Rat (film)

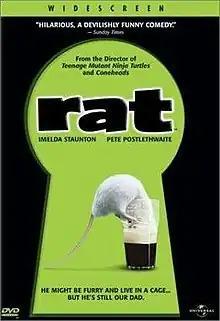
DVD cover

Rat is a 2000 comedy film directed by Steve Barron and starring Imelda Staunton and Pete Postlethwaite. The film focuses on the transformation of a working-class man into a rat and how his family copes with the startling change. The film's scenario is partly based on Franz Kafka's "The Metamorphosis".